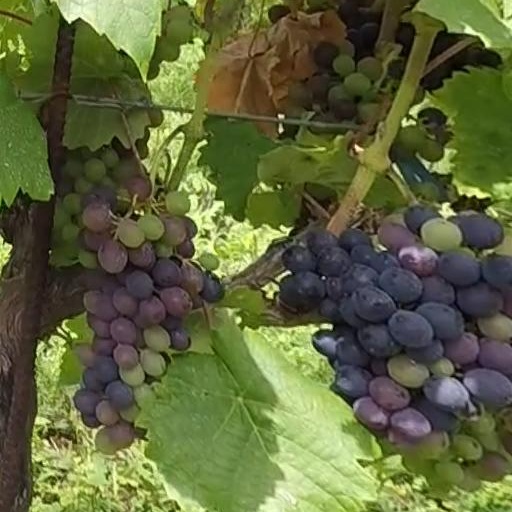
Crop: grape